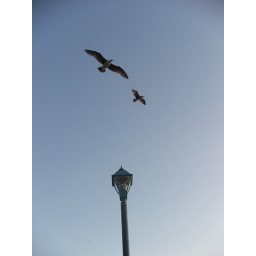
Seagulls flying over lamp post